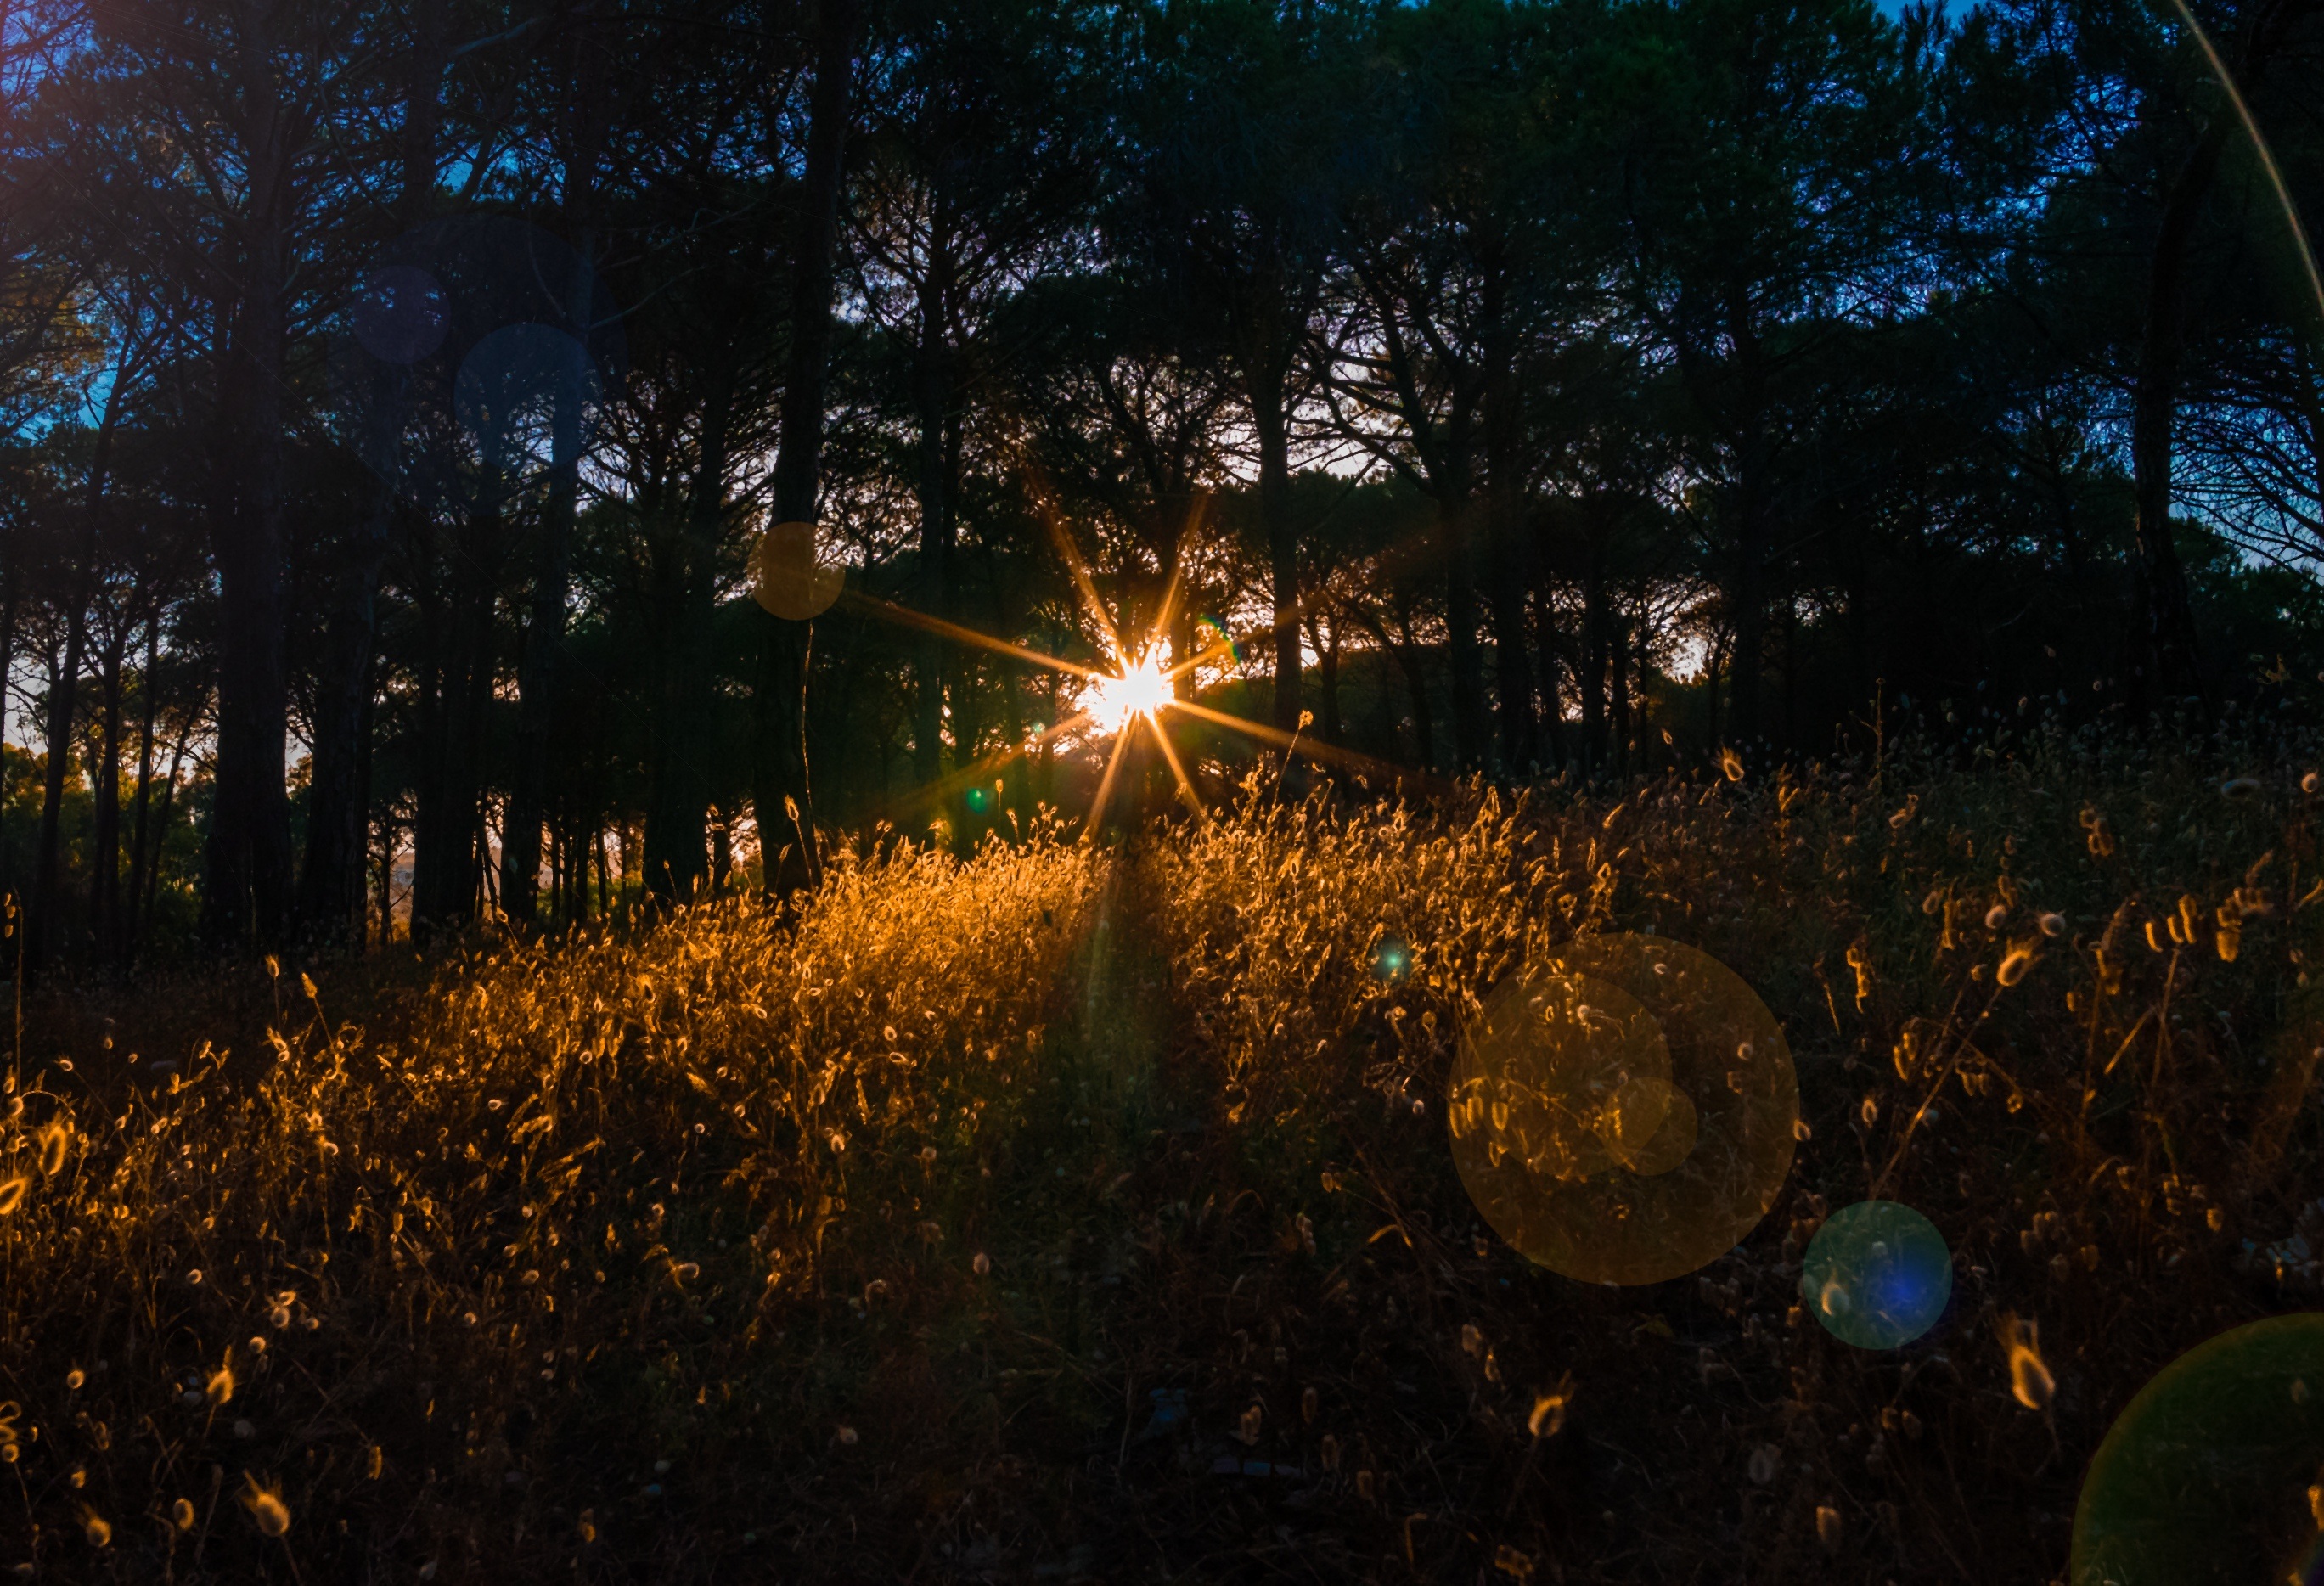
landscape, tree, nature, forest, silhouette, light, sun, sunset, night, meadow, sunlight, leaf, dusk, evening, orange, golden, reflection, color, autumn, romance, romantic, contrast, darkness, yellow, lighting, trees, leaves, background, reflections, mood, idyll, abendstimmung, sunbeam, sardinia, grasses, afterglow, evening sky, back light, setting sun, desktop background, lights game